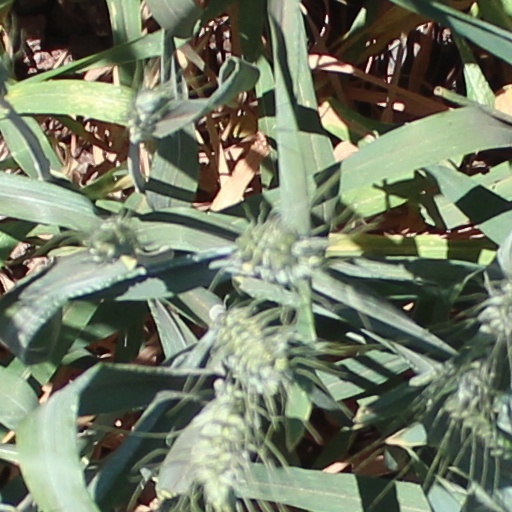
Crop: wheat